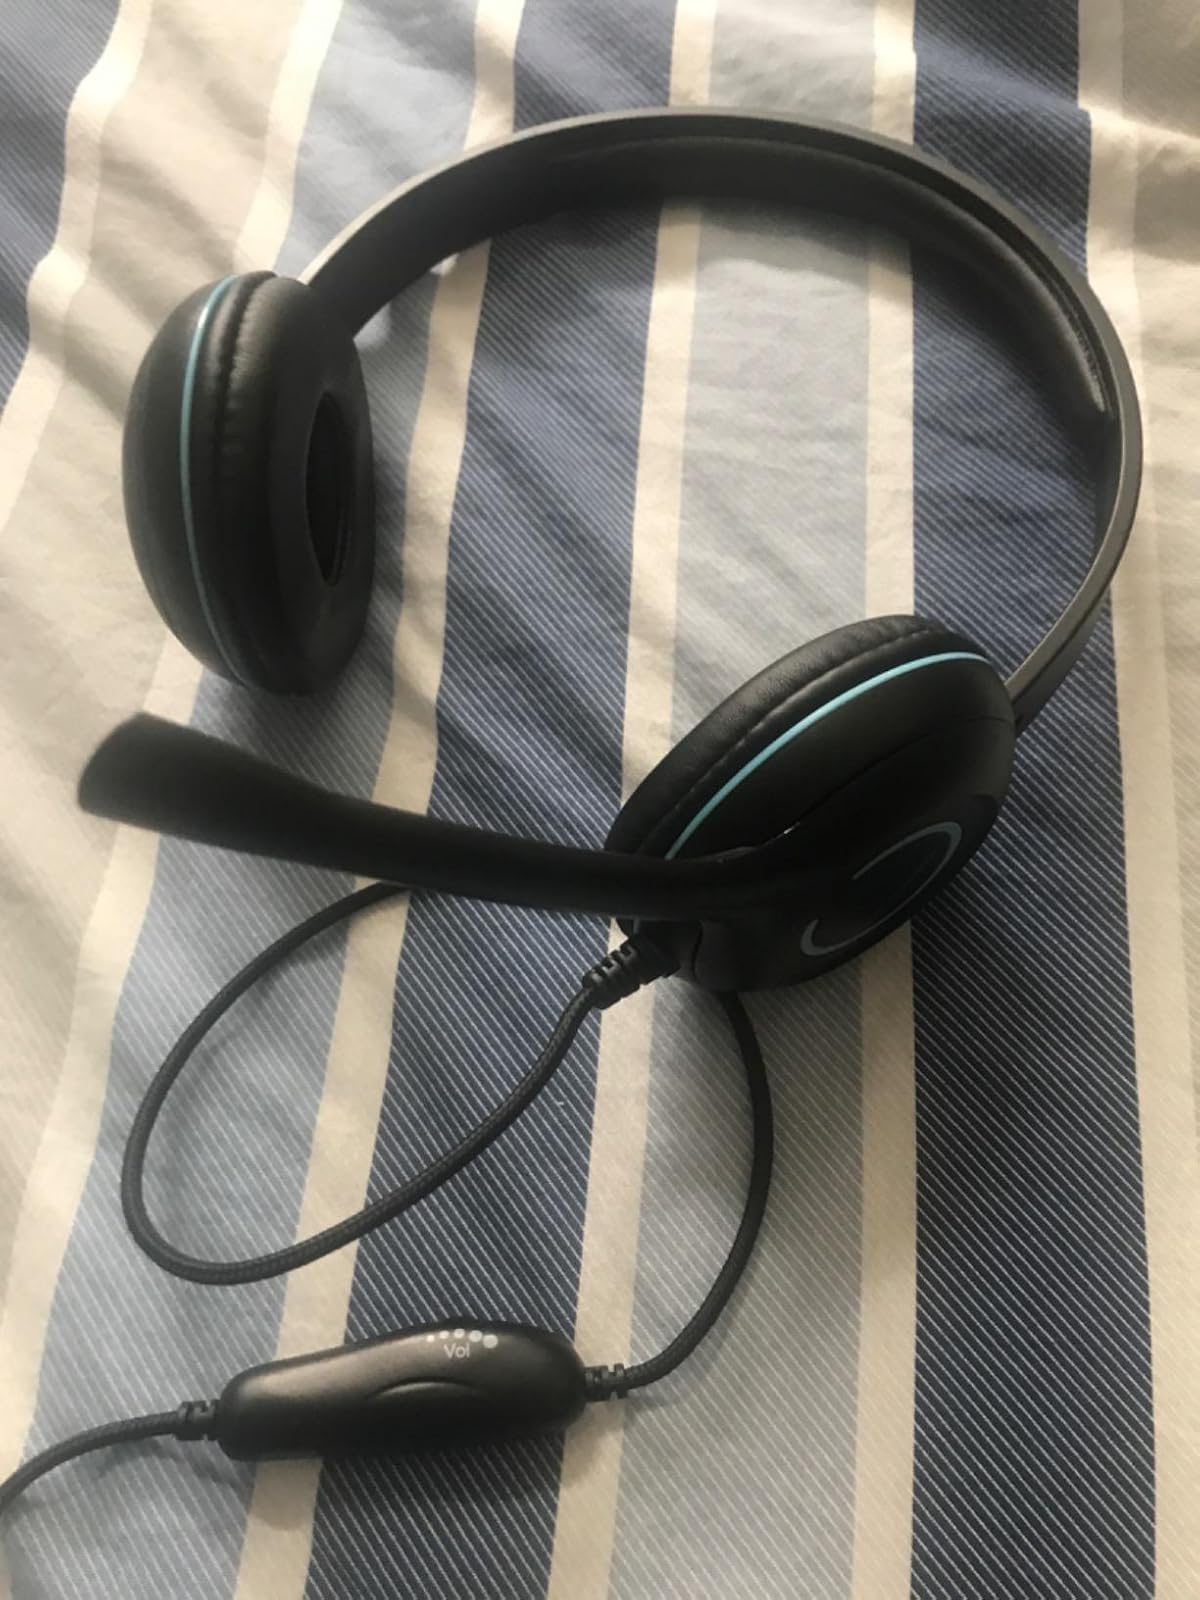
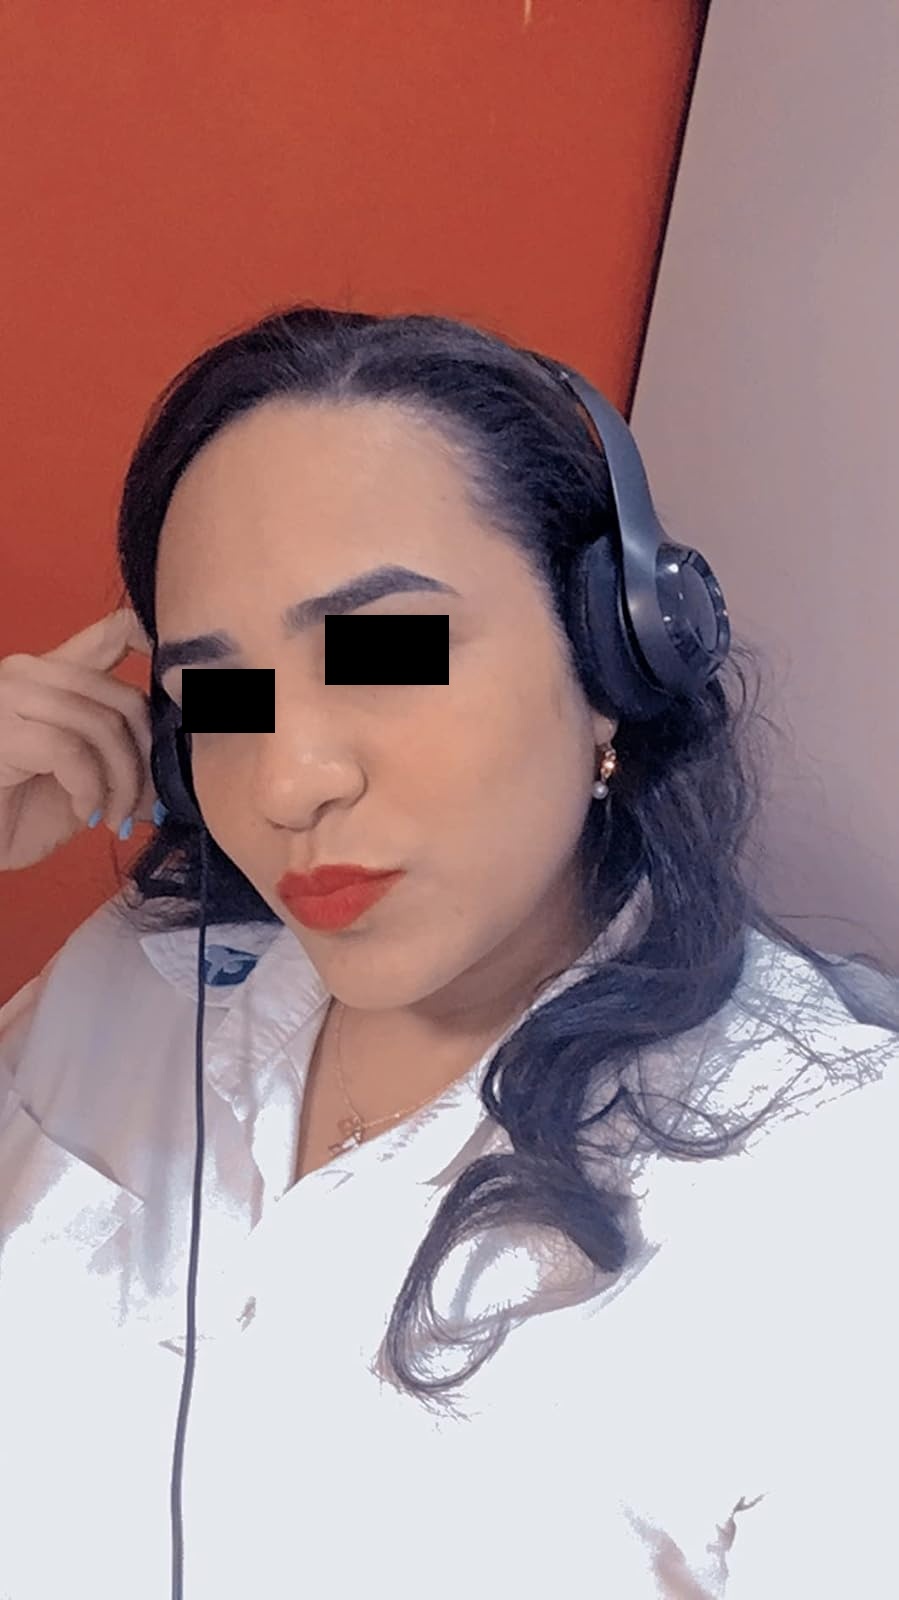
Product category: headphones
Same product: no